Shamita Shetty

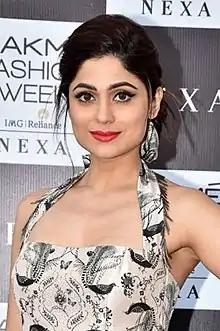
Shetty at Lakme Fashion Week 2018

Shamita Shetty (born 2 February 1979) is an Indian actress and interior designer. The younger sister of actress Shilpa Shetty, she made her acting debut with the romantic drama "Mohabbatein" (2000), which earned her the IIFA Award for Star Debut of the Year – Female. She went on to do films including "Bewafaa" (2005), "Zeher" (2005) and "Cash" (2007).